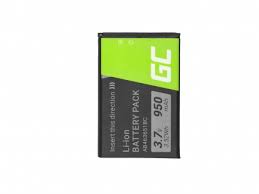
Waste category: battery